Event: Nepal Earthquake
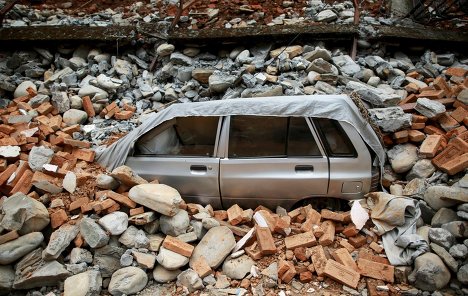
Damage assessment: damage